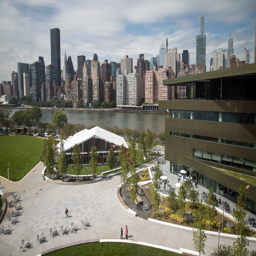
a view of new campus and main academic building , in september .